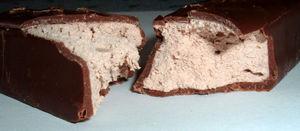
3 Musketeers est une barre chocolatée vendue aux États-Unis et au Canada par Mars Incorporated.